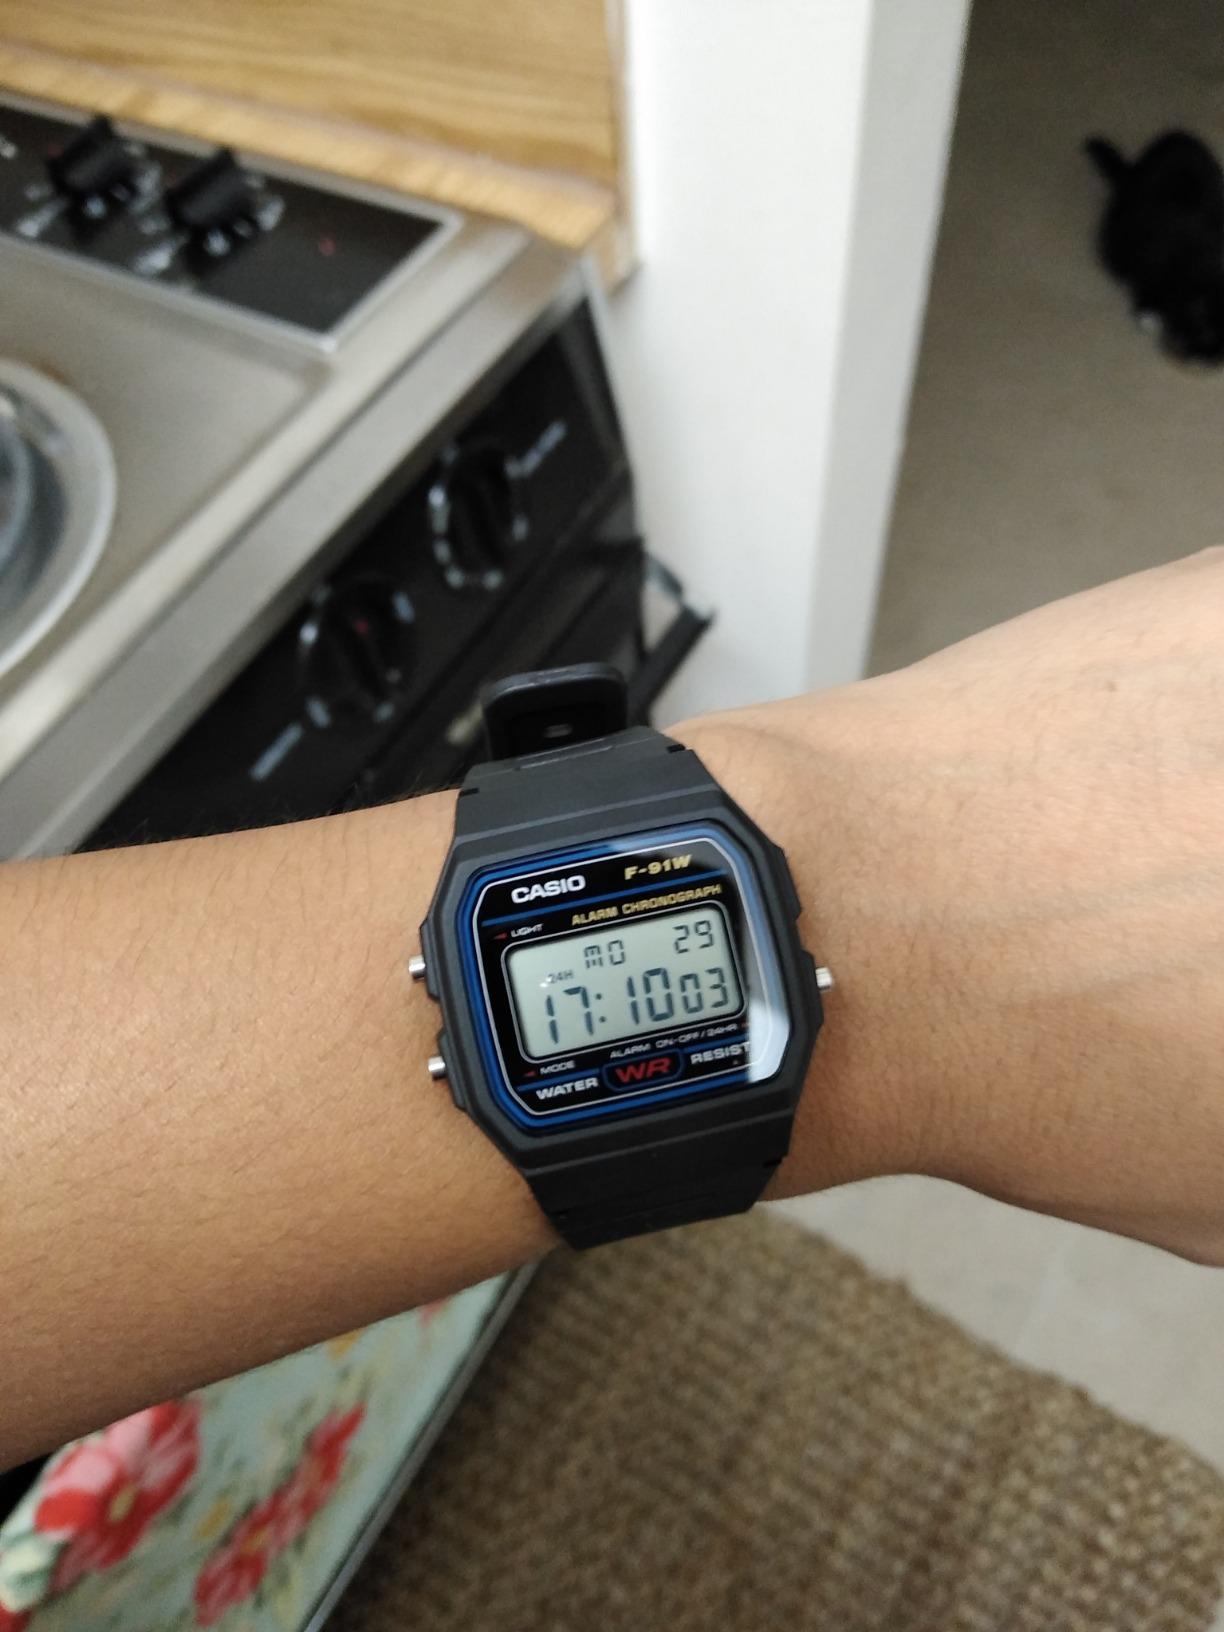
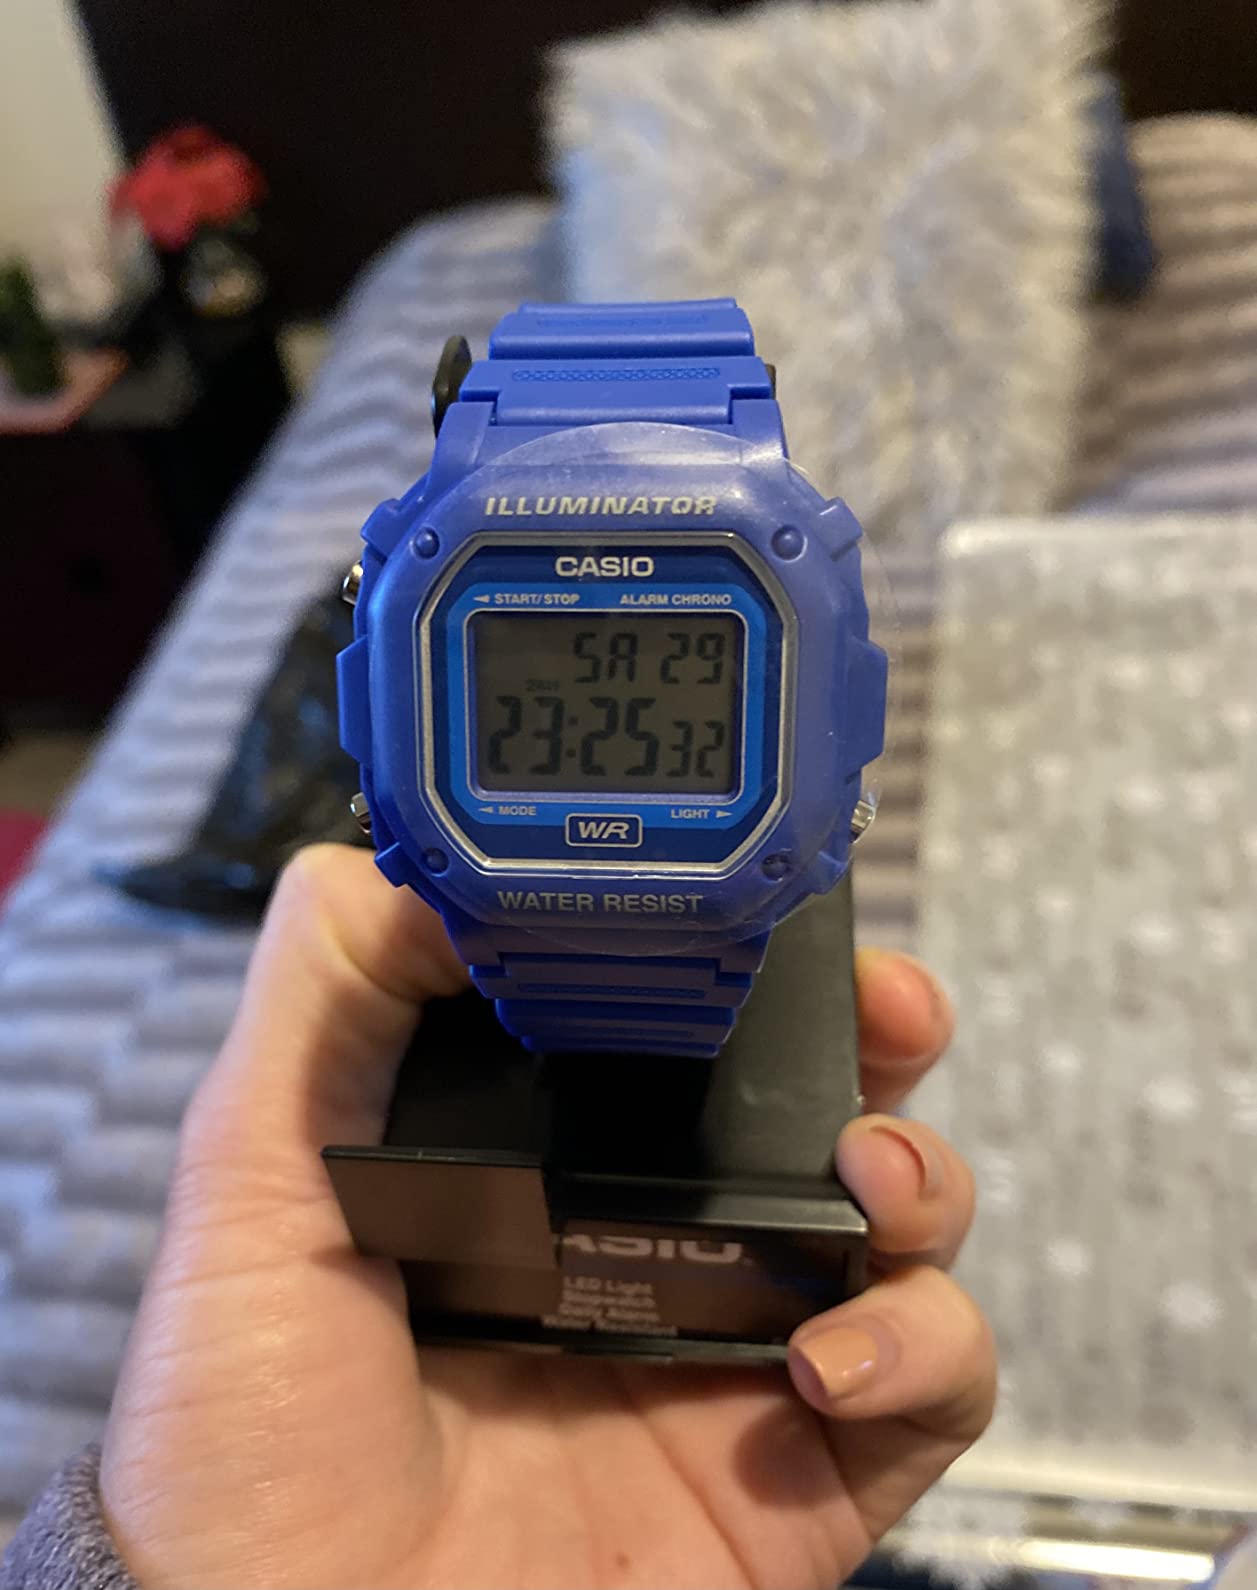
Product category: accessories_watch
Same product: no